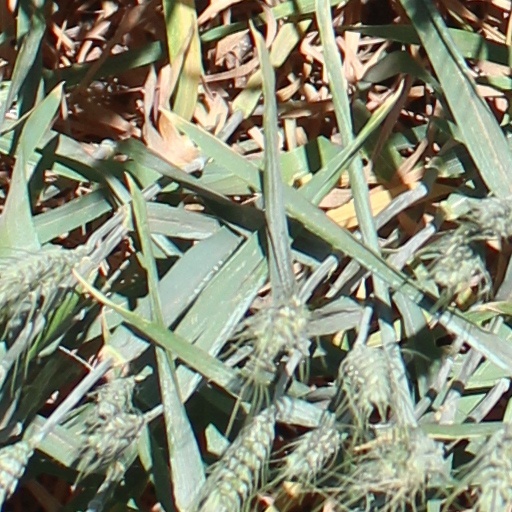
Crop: wheat